Xiaonanmen station (Shanghai Metro)

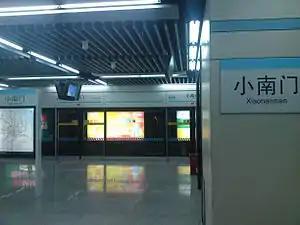
Station platform

Xiaonanmen is a station on Line 9 of the Shanghai Metro. As part of the line's phase 2 easterly extension, it began operation on December 31, 2009. It is the first station in Puxi when travelling southwest-bound on Line 9 from Pudong.